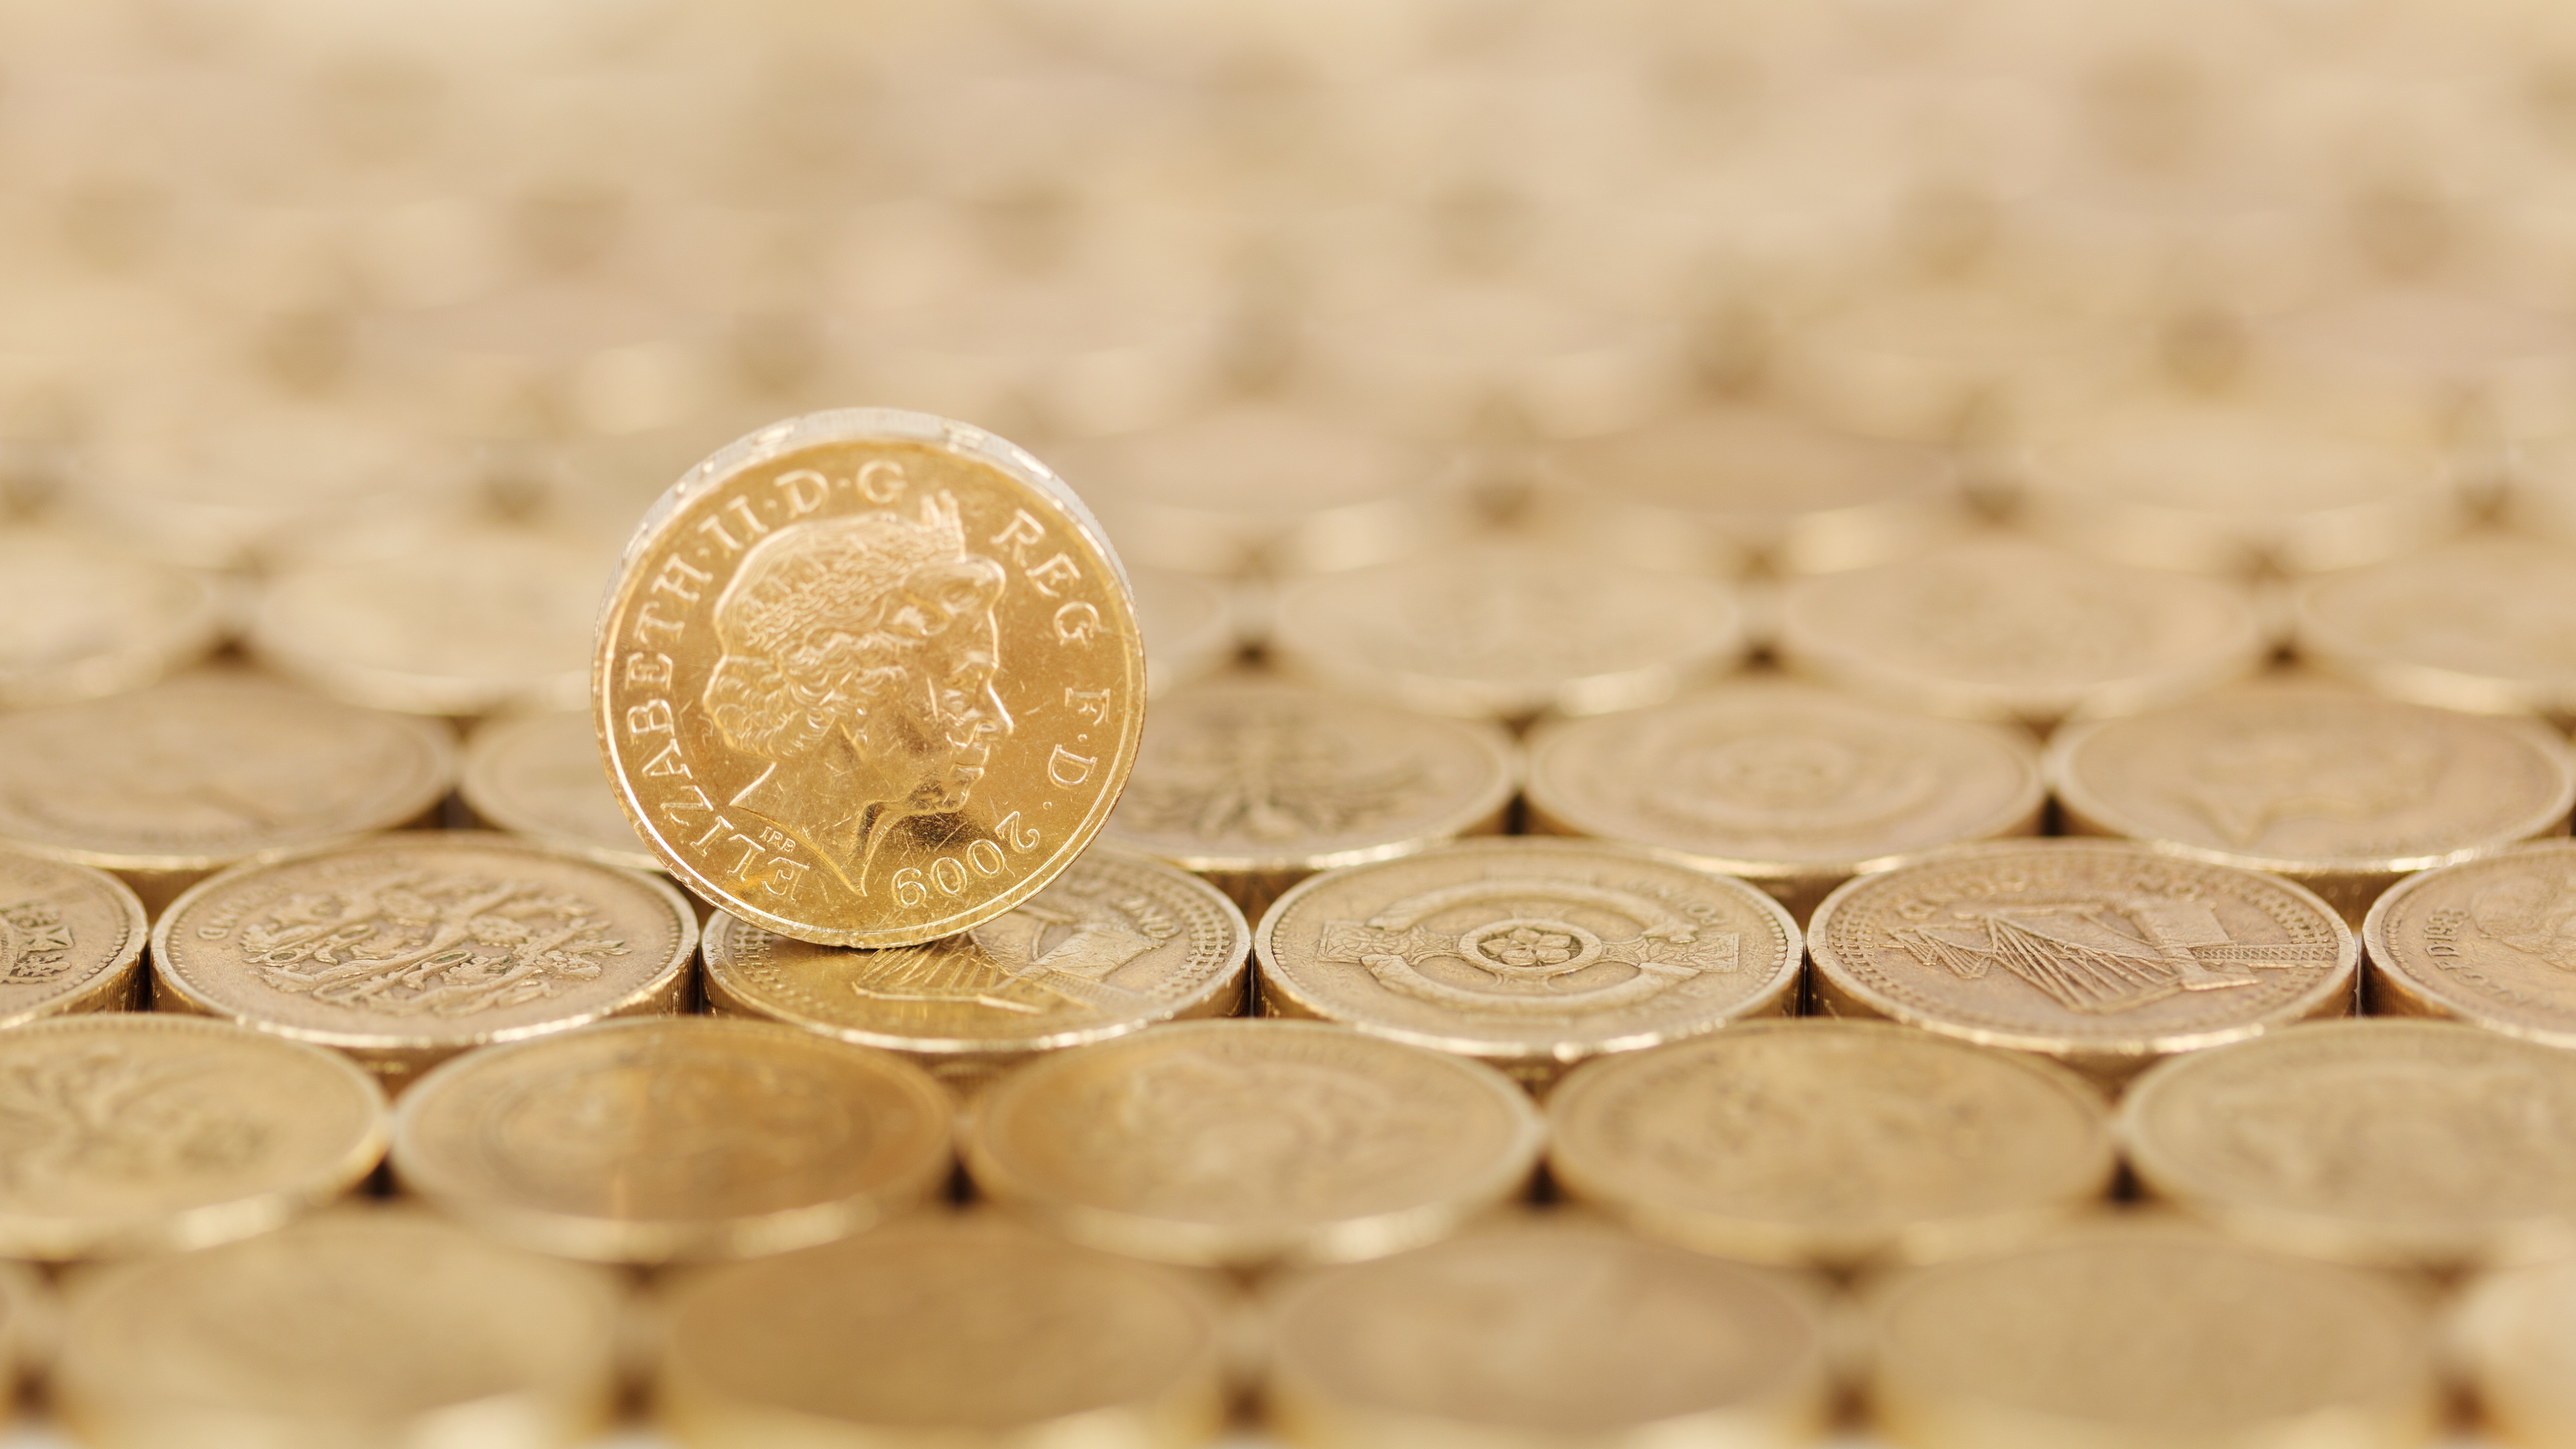
metal, money, material, circle, close up, gold, brass, currency, coin, depth of field, coins